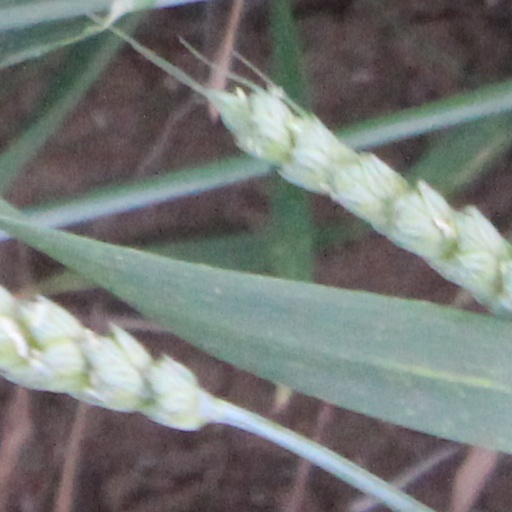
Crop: wheat